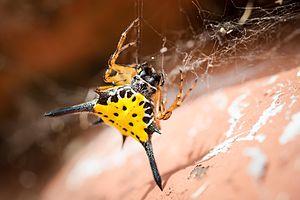
Gasteracantha hasselti est une espèce d'araignées aranéomorphes de la famille des Araneidae.